CD-i

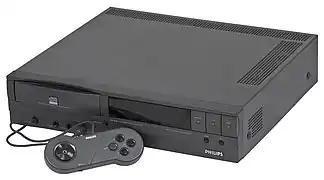
Philips CDI 910, the first consumer-oriented CD-i player, pictured with its "Touchpad" game controller

The Compact Disc-Interactive (CD-I, later CD-i) is a digital optical disc data storage format as well as a hardware platform, co-developed and marketed by Dutch company Philips and Japanese company Sony. It was created as an extension of CDDA and CD-ROM and specified in the "Green Book" specifications, co-developed by Philips and Sony, to combine audio, text and graphics. The two companies initially expected to impact the education/training, point of sale, and home entertainment industries, but the CD-i is largely remembered today for its video games.